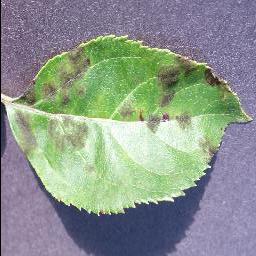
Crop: apple
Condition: scab